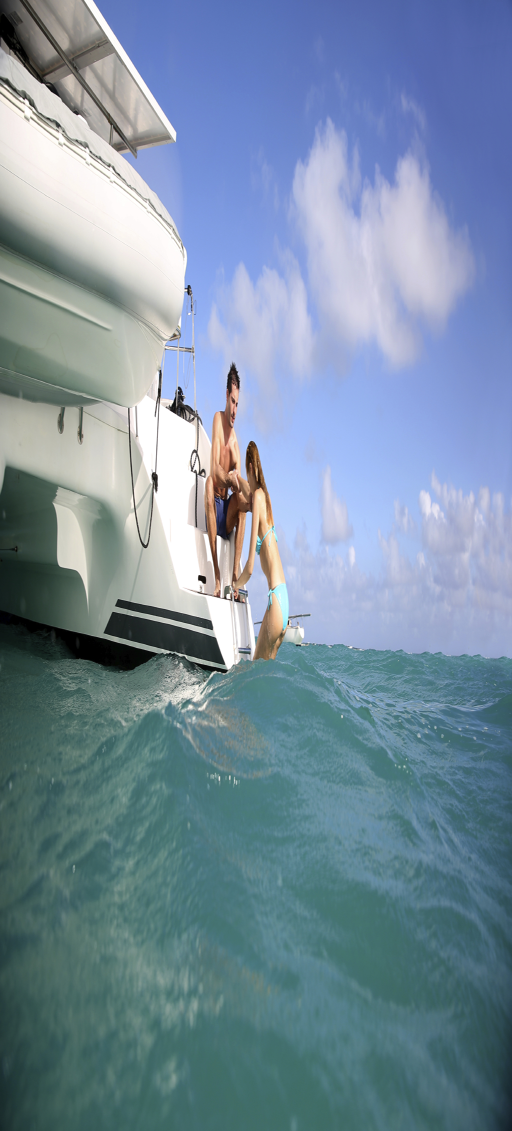
young people swimming in the sea next to sailboat